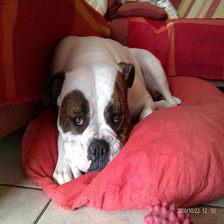
Species: dog
Breed: american bulldog